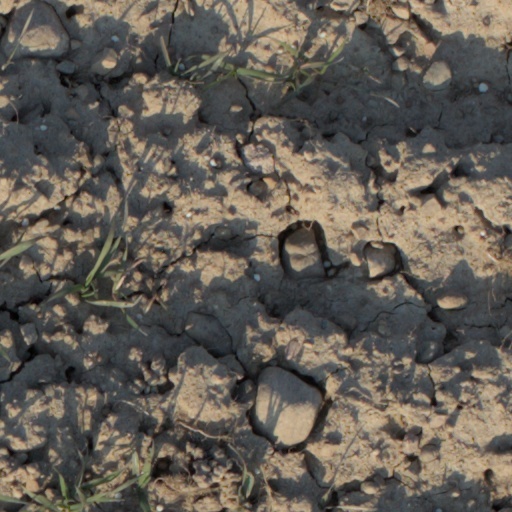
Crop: wheat